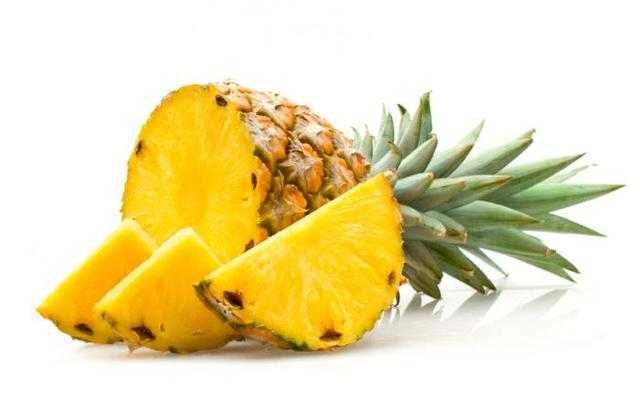
Label: Pineapple